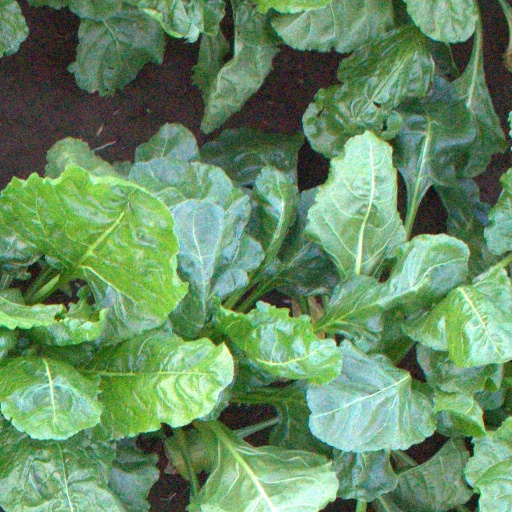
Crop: sugar beet